Answer in natural language. Consider the 3D positions of the objects in the scene and not just the 2D positions in the image. Is the centerpoint of  brown wooden table at a higher height than stainless steel refrigerator door with vertical handle? Choose between the following options: yes or no
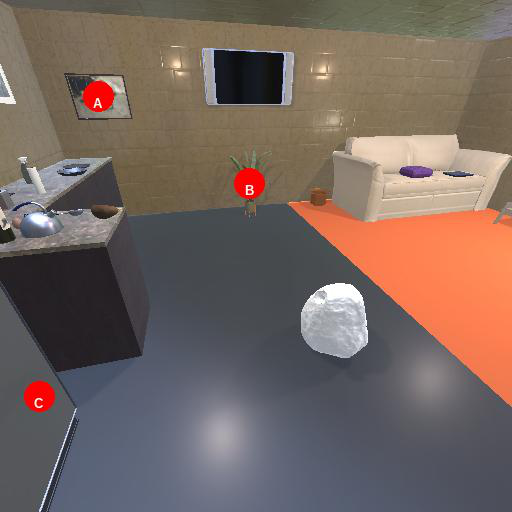
<answer>no</answer>